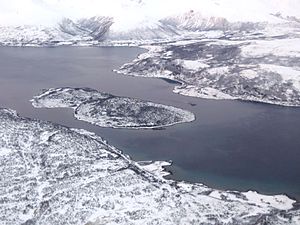
Ryøya
Ryøya i Straumsfjorden
Ryøya er en ø i Tromsø kommune i Troms og Finnmark fylke i Norge.